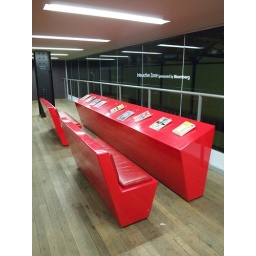
I like these big red shiny things they have in the Tate Modern